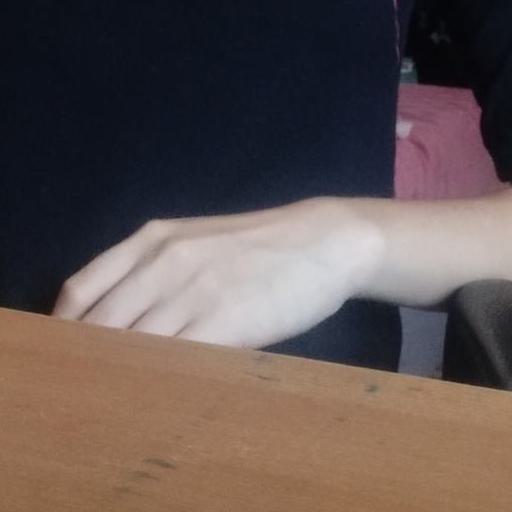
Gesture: no_gesture